Arizona

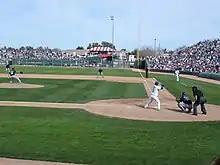
A spring training game between the Cubs and White Sox at HoHoKam Park

Several major Hollywood films, such as "Billy Jack", "U Turn", "Waiting to Exhale", "Just One of the Guys", "Can't Buy Me Love", "Bill & Ted's Excellent Adventure", "The Scorpion King", "The Banger Sisters", "Used Cars", and "Raising Arizona" have been made there (as have many Westerns). The 1993 science fiction movie "Fire in the Sky", based on a reported alien abduction in the town of Snowflake, was set in Snowflake. It was filmed in the Oregon towns of Oakland, Roseburg, and Sutherlin.